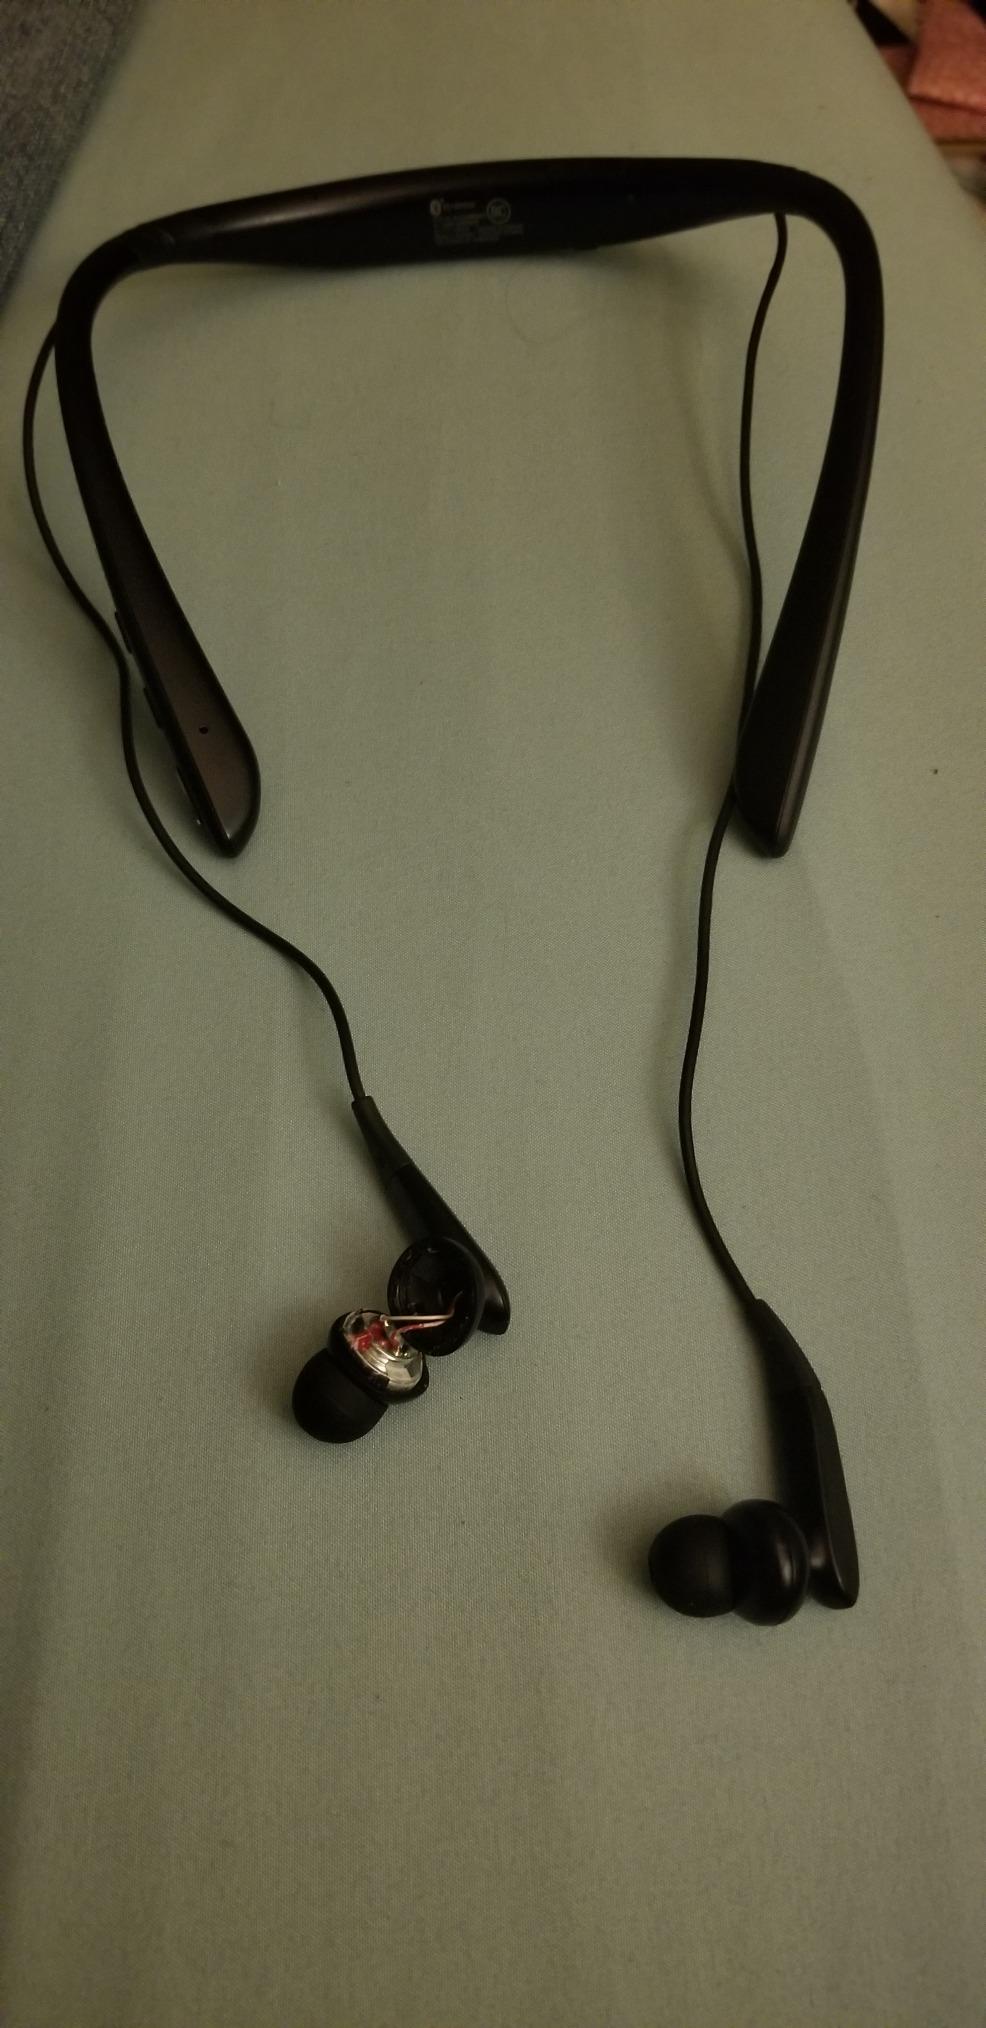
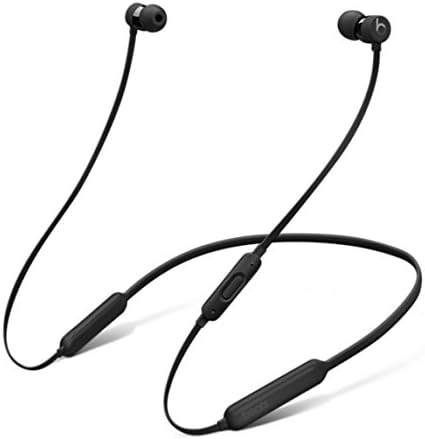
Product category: headphones
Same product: no